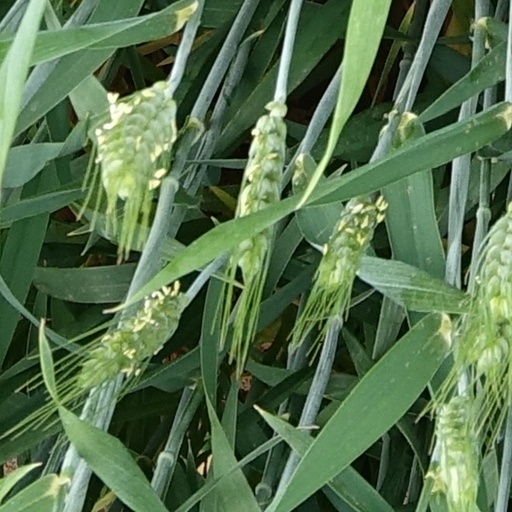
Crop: wheat